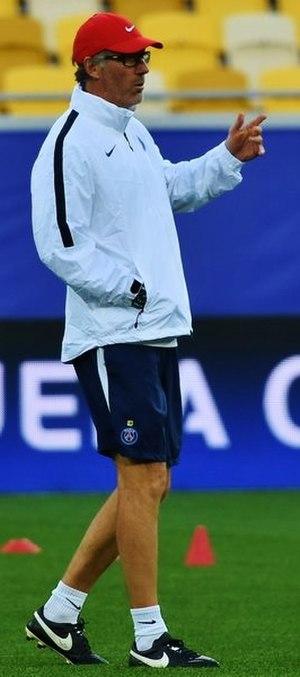
Laurent Blanc, né le 19 novembre 1965 à Alès, est un footballeur international puis entraîneur français. Il évolue majoritairement au poste de défenseur du début des années 1980 au début des années 2000.